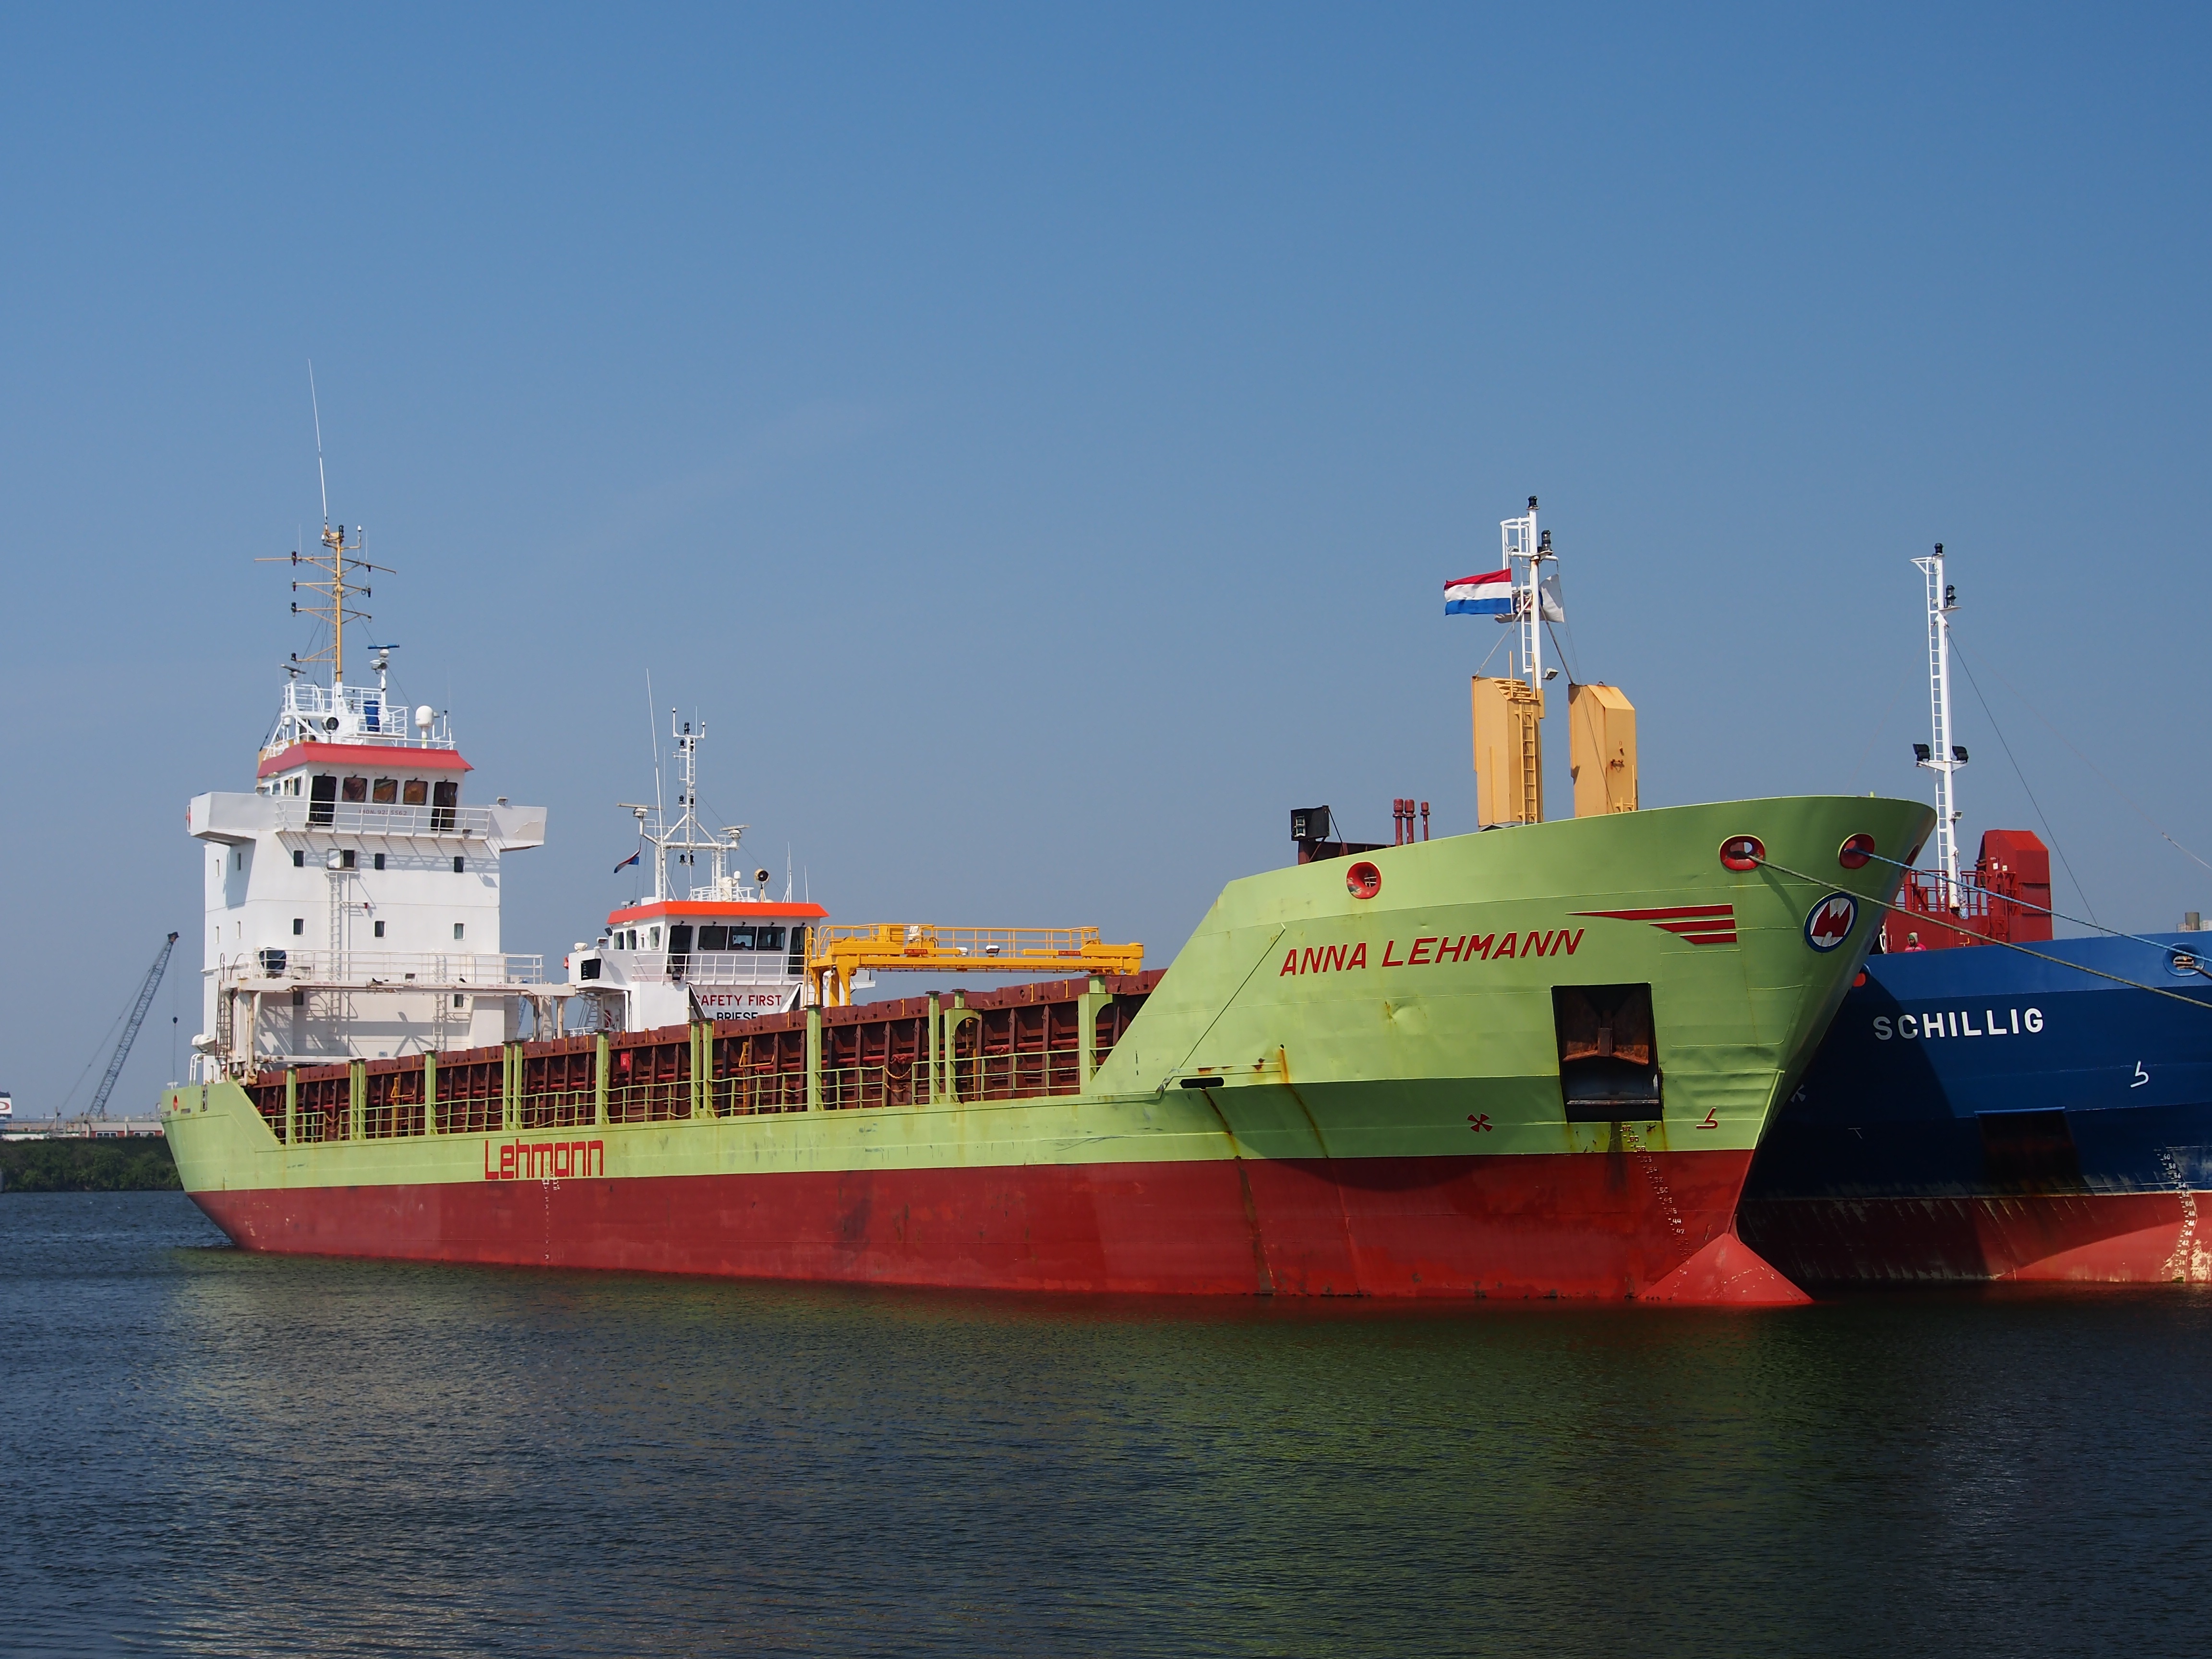
sea, ocean, ship, transportation, vessel, vehicle, harbor, port, freight, cargo ship, ferry, amsterdam, cargo, channel, tugboat, watercraft, logistics, container ship, motor ship, freight transport, oil tanker, tank ship, bulk carrier, research vessel, floating production storage and offloading, anchor handling tug supply vessel, platform supply vessel, reefer ship, roll on roll off, anna lehmann